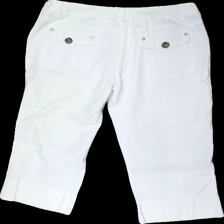
View: back
Type: Trousers
Category: Ladies
Brand: Hillevi
Colors: White
Material: 100% cotton
Cut: Cropped
Size: 42
Season: Summer
Stains: Minor
Damage location: middle right
Damage 2: fläck
Damage 2 location: middle right
Price range: <50
Recommended usage: Reuse
Description: vita byxor som går till knäna med några svarta streck bak